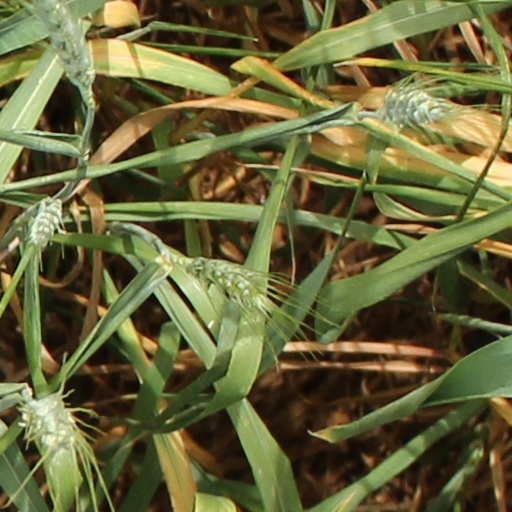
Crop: wheat